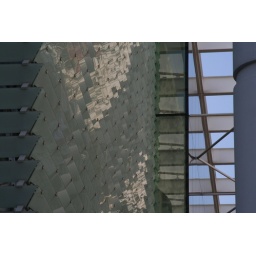
Reflection in the glass windows of the new Imperial College building in South Kensington, London.